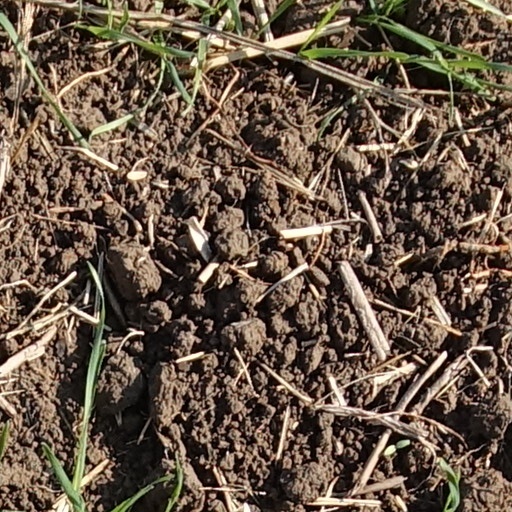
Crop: wheat